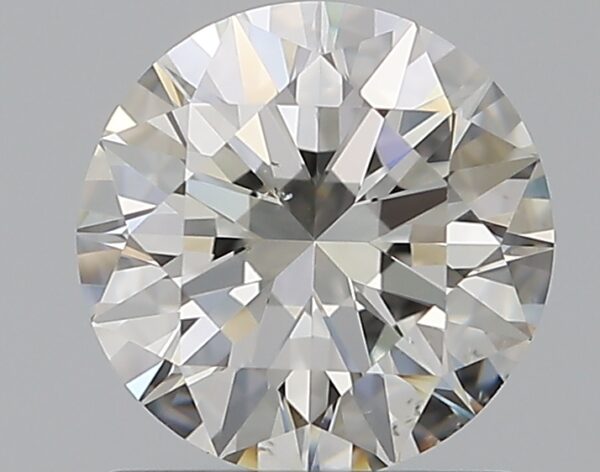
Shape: round
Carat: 1
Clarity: VS2
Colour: I
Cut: EX
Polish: EX
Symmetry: EX
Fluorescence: F
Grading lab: GIA
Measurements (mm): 6.42 x 6.46 x 3.94